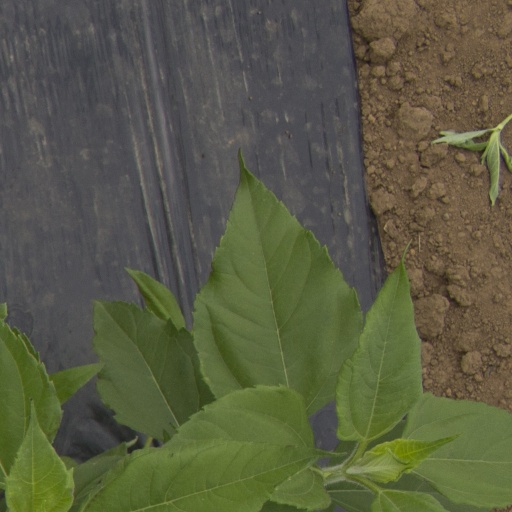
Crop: Jerusalem artichoke